Religion in Moldova

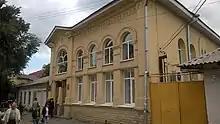
Synagogue of the Glaziers, Chișinău.

Judaism is a minority religion in Moldova, but Jews have lived in the region since the 1st century AD when Roman Jews lived in the cities of the province of Lower Moesia. Bessarabian Jews have been living in the area for some time. Between the 4th-7th centuries AD, Moldova was part of an important trading route between Asia and Europe, and bordered the Khazar Khaganate, where Judaism was the state religion. Prior to the Second World War, violent antisemitic movements across the Bessarabian region badly affected the region's Jewish population. In the 1930s and 40s, under the Romanian governments of Octavian Goga and Ion Antonescu, government-directed pogroms and mass deportations led to the concentration and extermination of Jewish citizens followed, leading to the extermination of between 45,000-60,000 Jews across Bessarabia. The total number of Romanian and Ukrainian Jews who perished in territories under Romanian administration is between 280,000 and 380,000.